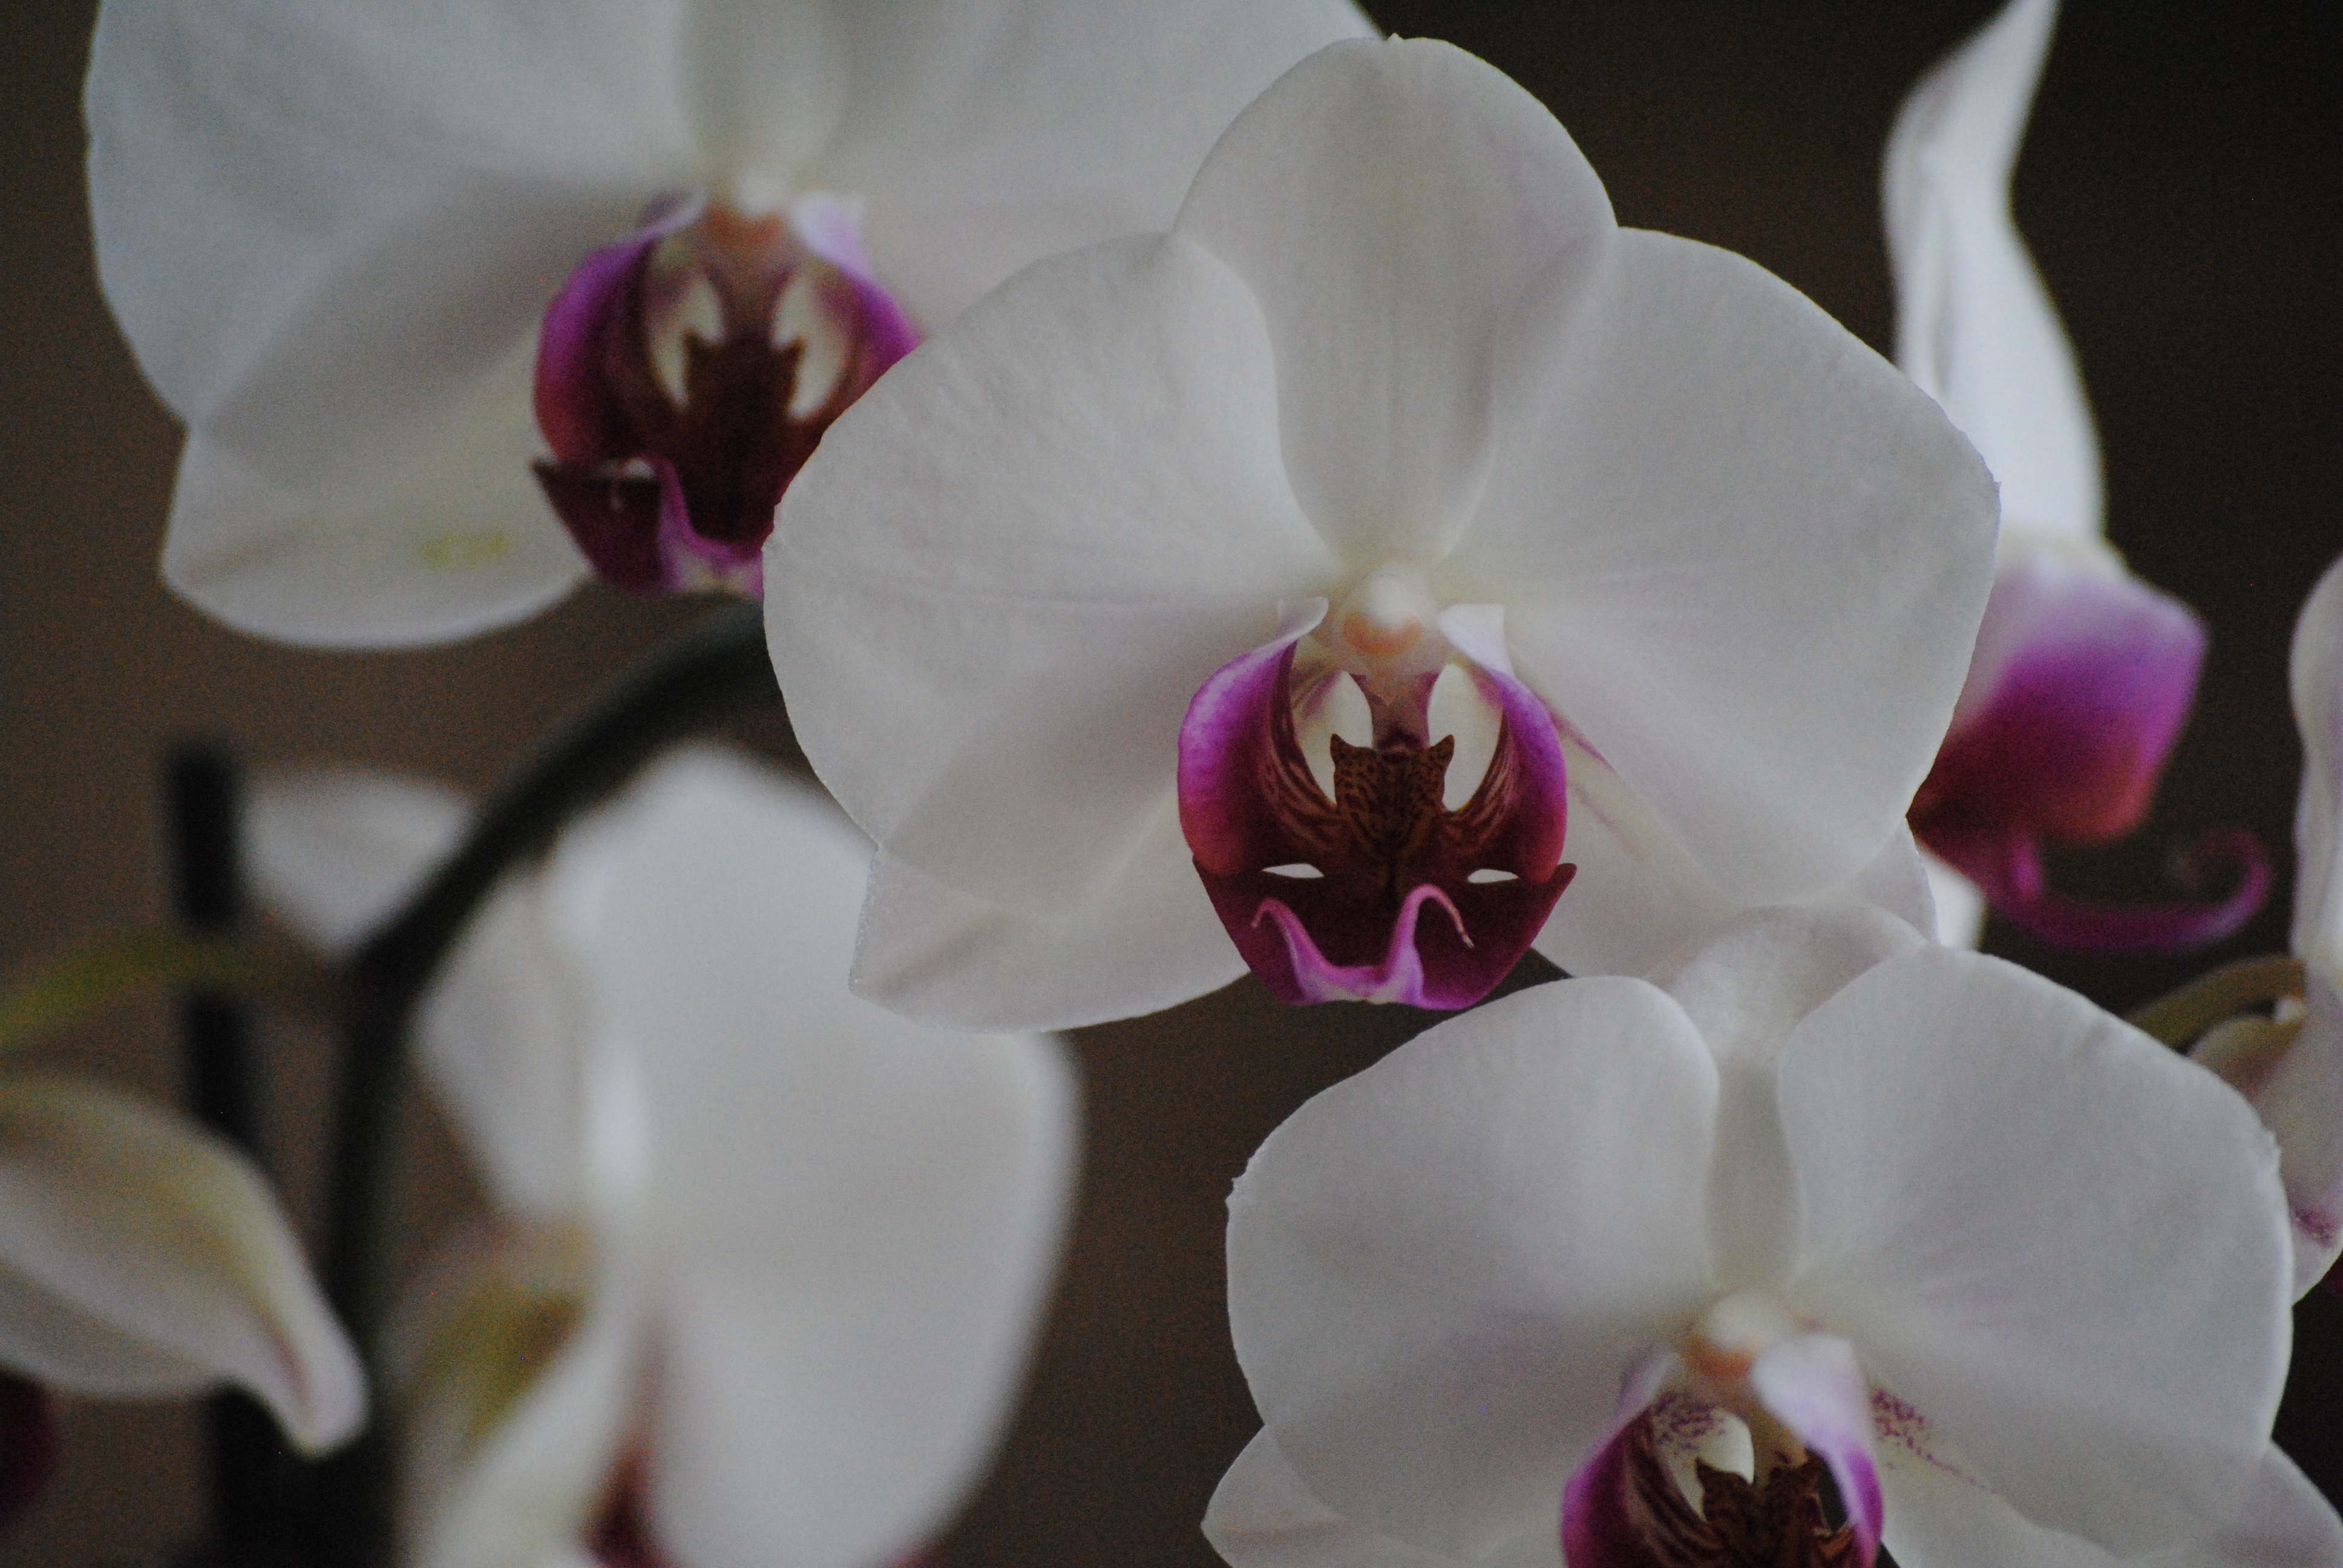
nature, branch, blossom, plant, white, stem, flower, petal, bloom, gift, decoration, spring, green, tropical, color, macro, natural, fresh, romance, romantic, botany, yellow, pink, flora, botanical, zen, orchid, present, design, decorative, spa, bright, elegant, exotic, orchids, phalaenopsis, macro photography, flowering plant, cattleya, dendrobium, land plant, moth orchid, christmas orchid, cattleya labiata, phalaenopsis equestris, laelia